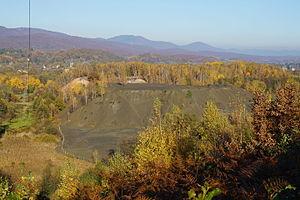
Le terril noir de Magny-Danigon et le terril rouge de Ronchamp et les Vosges vus depuis une colline du Chérimont.
Le bassin minier de Ronchamp et Champagney est un territoire situé dans le département de la Haute-Saône et la région française de Bourgogne-Franche-Comté ; marqué économiquement, socialement, paysagèrement, écologiquement et culturellement par l'exploitation intensive de la houille présente dans son sous-sol entre le XVIIIᵉ siècle et le XXᵉ siècle. Il se compose des trois principales communes de Ronchamp, Champagney et Magny-Danigon ainsi que de plusieurs hameaux et autres villages voisins.